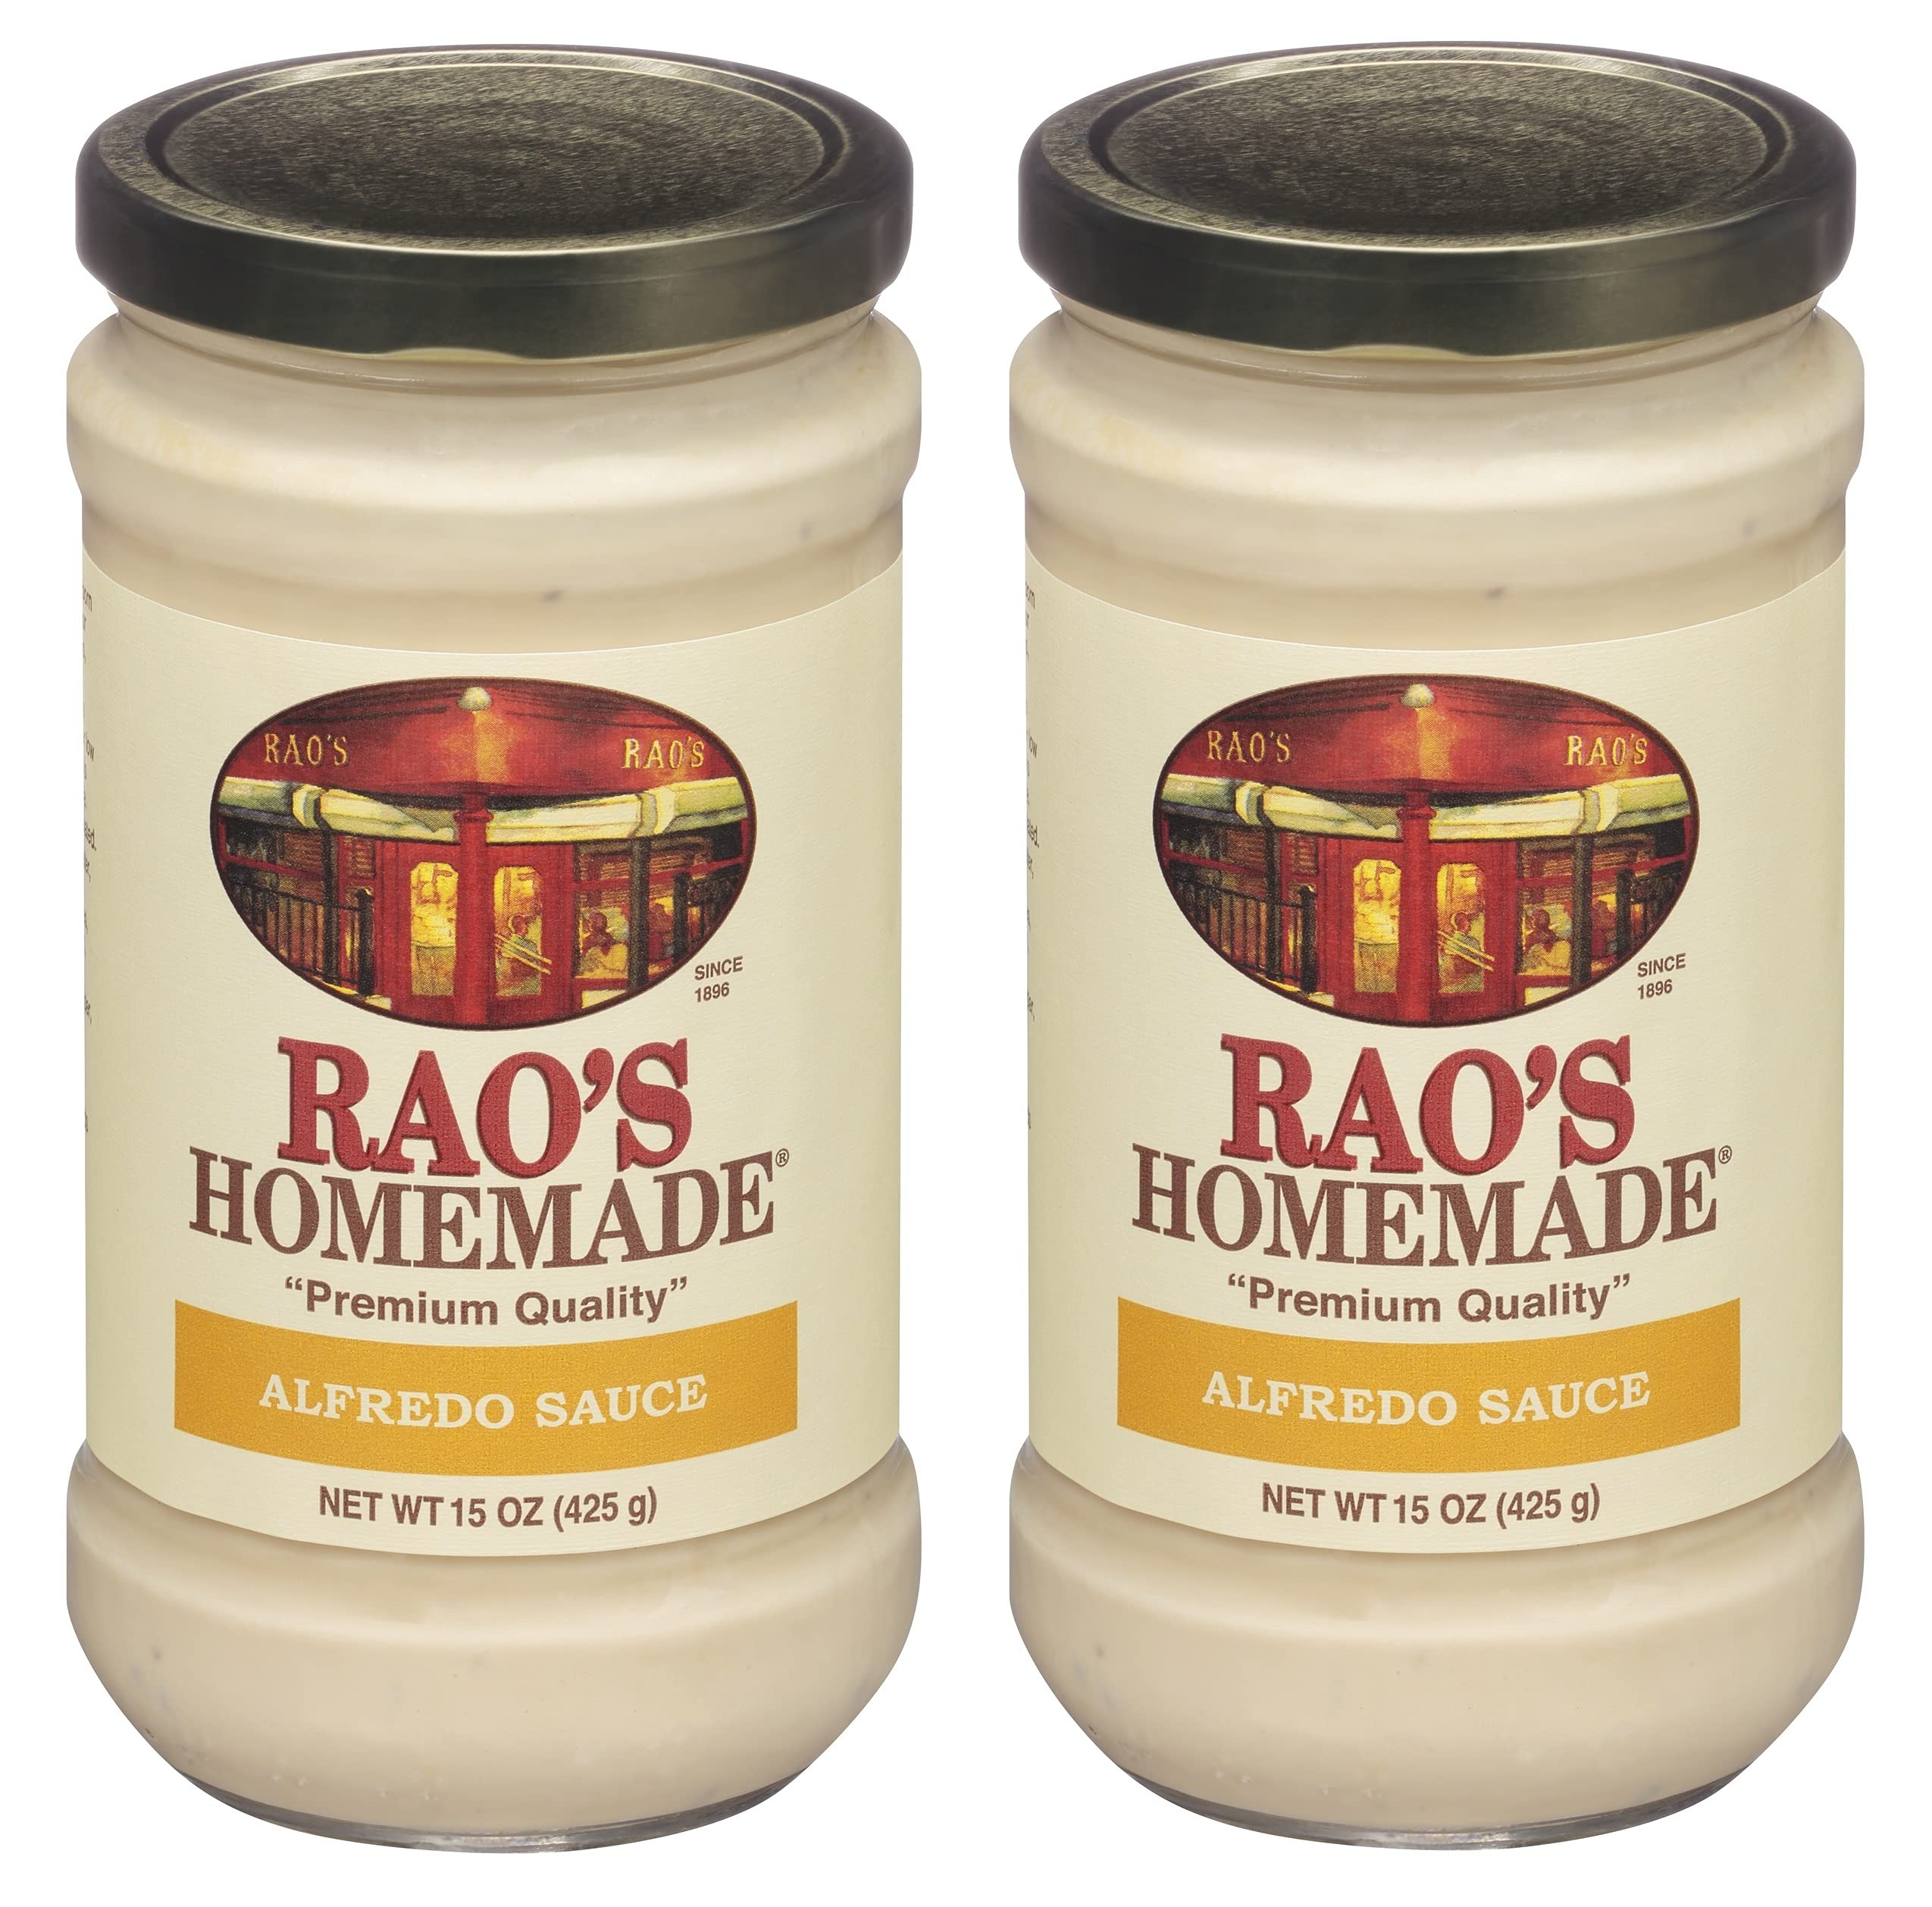
Item Name: Rao's Homemade Alfredo Sauce 15 oz. Jar (Pack Of 2)
Value: 30.0
Unit: Ounce

Price: 20.445